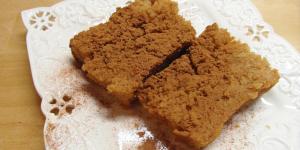
torta de miel y canela